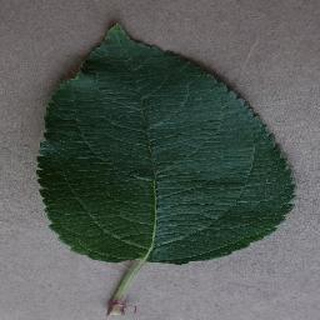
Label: healthy_apple